James Daniel Derby House

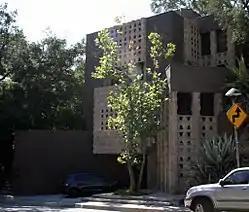
The James Derby House in 2014

The James Daniel Derby House is a historic house in Glendale, California, U.S.. It was built in 1926 for James Daniel Derby. It was designed in the American Modernistic architectural style with Mayan features by Lloyd Wright. It has been listed on the National Register of Historic Places since December 14, 1978. It remains a private residence.